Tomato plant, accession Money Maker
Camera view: horizontal (90 deg, fisheye); turntable rotation: 270 degrees
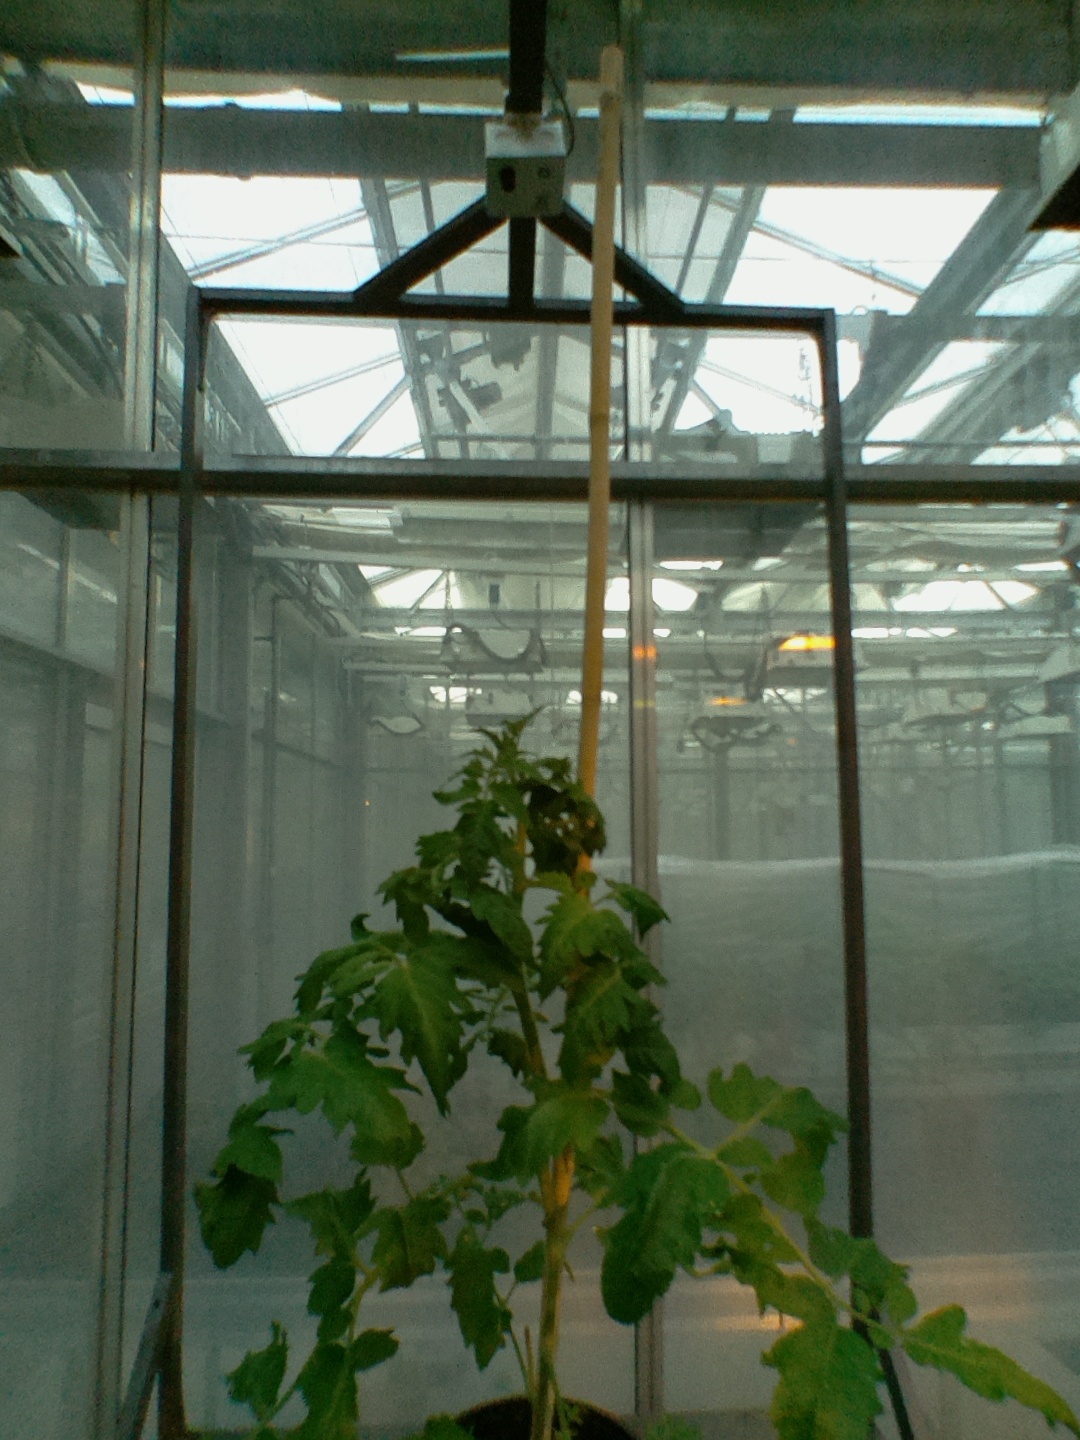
BBCH growth stage 53: 3 inflorescences visible